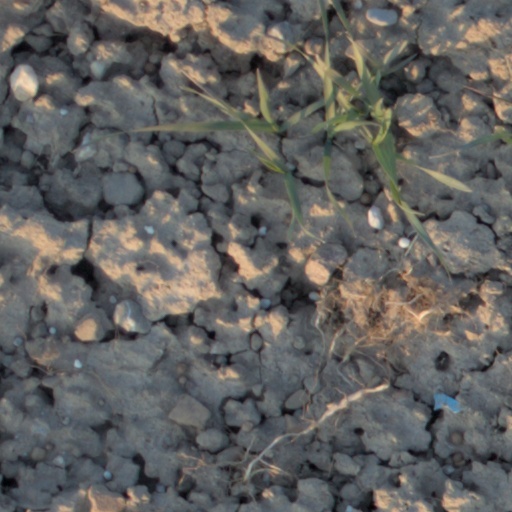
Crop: wheat